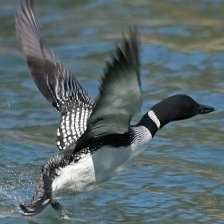
Species: COMMON LOON
Scientific name: GAVIA IMMER